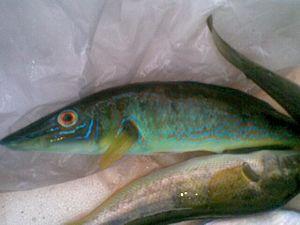
Les Odacidae forment une famille de poissons de l'ordre des Perciformes.